2021 American League Wild Card Game

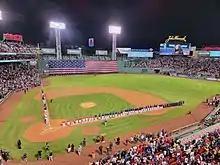
The 2021 American League Wild Card Game during the National Anthem

The 2021 American League Wild Card Game was a play-in game during the Major League Baseball (MLB) 2021 postseason, contested between the two wild card teams in the American League (AL), the New York Yankees and the Boston Red Sox. It was played on October 5 at Fenway Park in Boston, with the winner—the Boston Red Sox—advancing to the American League Division Series to face the Tampa Bay Rays, winner of the AL East.